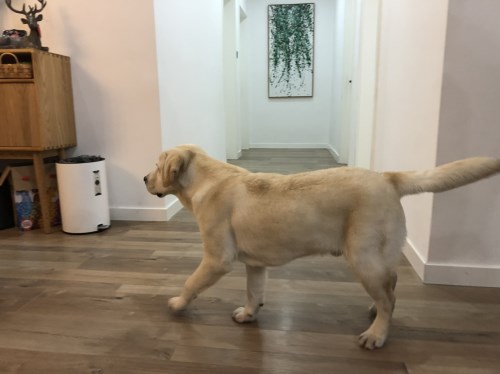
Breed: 3580-n000122-Labrador_retriever